Matthew Aylmer, 1st Baron Aylmer

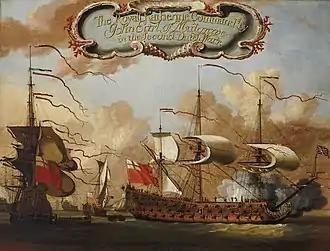
The second-rate HMS "Royal Katherine", which Aylmer commanded at the Battle of Beachy Head

Aylmer was the second son of Sir Christopher Aylmer of Balrath, County Meath, and Margaret Aylmer (née Plunkett), daughter of Matthew Plunkett, 5th Baron Louth and Mary Fitzwilliam. He served briefly in the Army as Ensign of foot in the Duke of Buckingham's regiment from 1672 and then joined the Royal Navy as a midshipman in the galley HMS "Charles" in October 1677 before being promoted to lieutenant in April 1678. Promoted to commander on 19 January 1679, he became commanding officer of the sloop HMS "Chatham" and then transferred to the command of the prize ship HMS "Date Tree" in Summer 1679. He transferred again to the command of the fire ship HMS "Castle" in the Mediterranean Fleet later in the year, to the command of the fifth-rate HMS "Swann" on the Coast of Ireland in July 1680 and to the command of the fourth-rate HMS "Tiger" in the Mediterranean Fleet in January 1682, before becoming commanding officer of the galley HMS "Charles" in September 1685. Aylmer was a young officer of the "courtier type" who benefited from the patronage of the Duke of Buckingham.